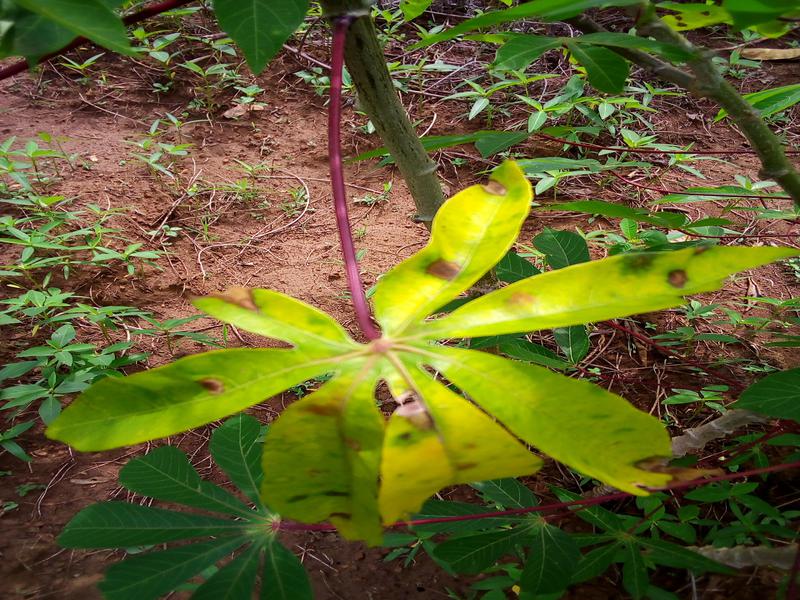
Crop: cassava
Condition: healthy